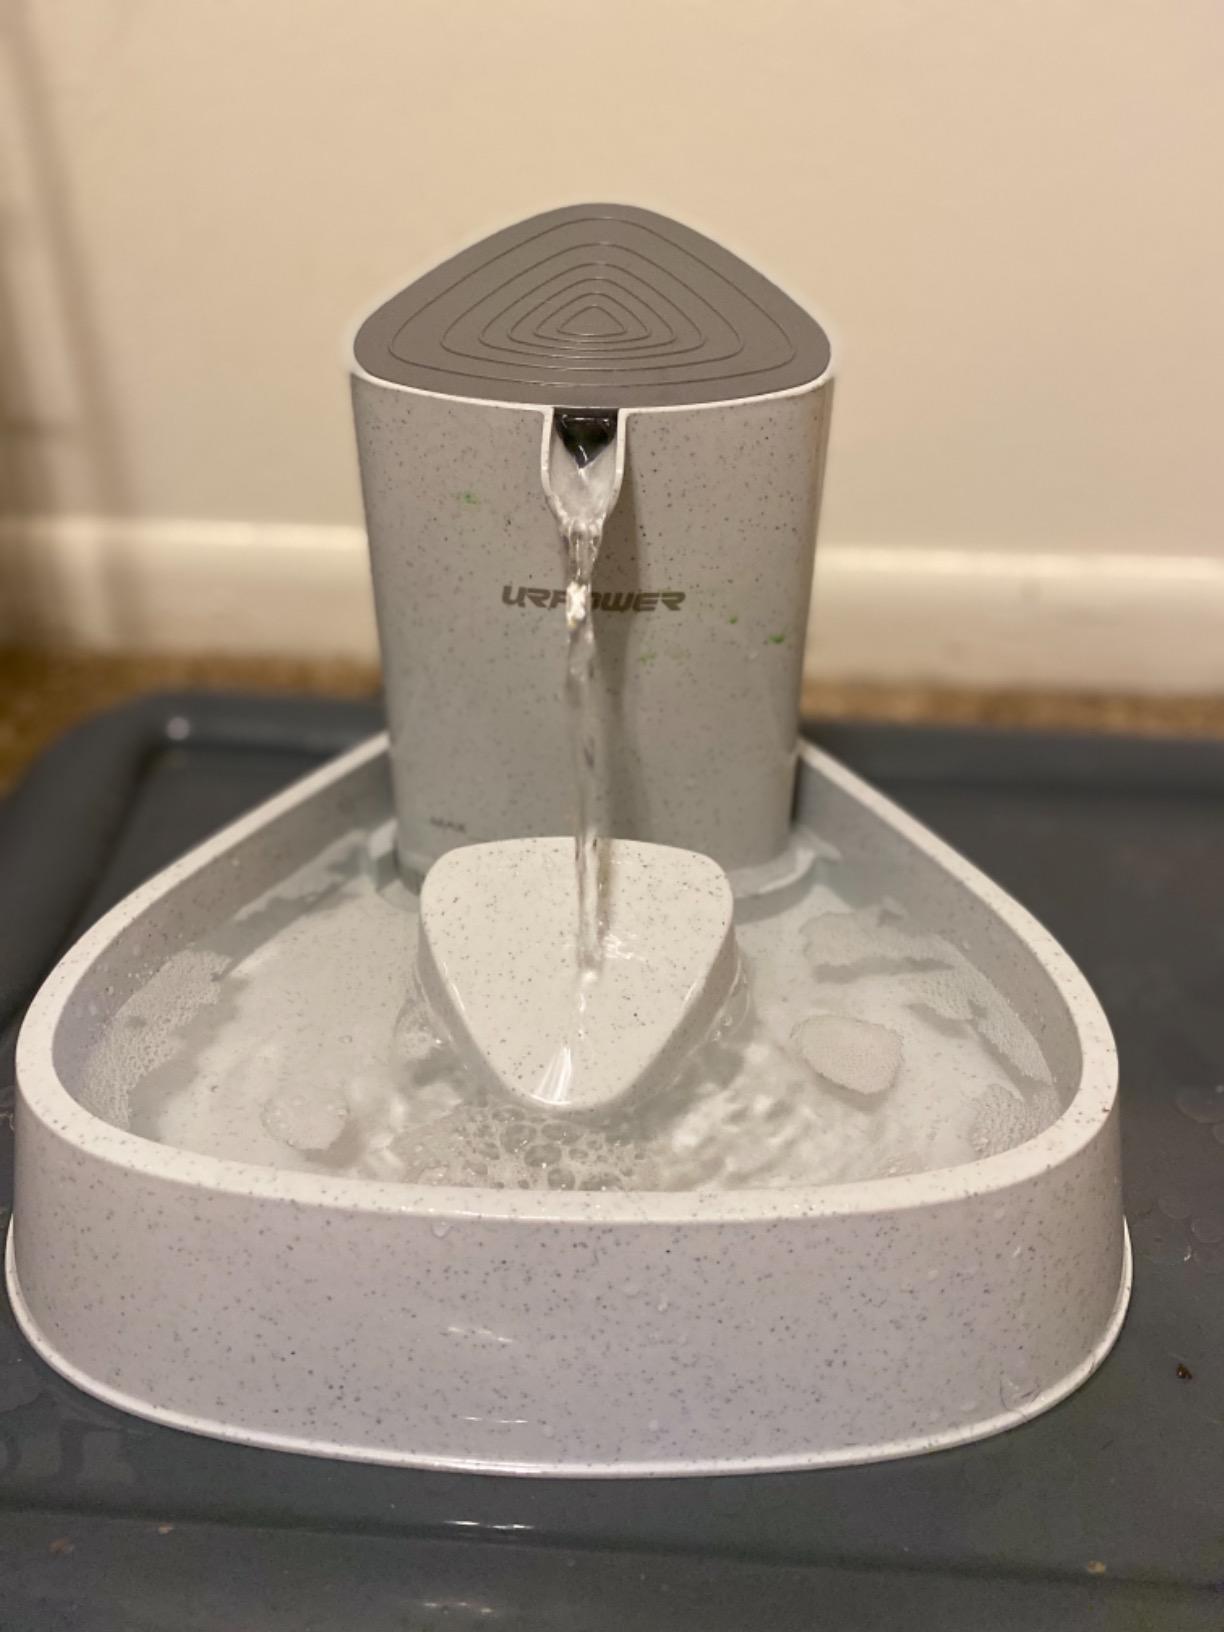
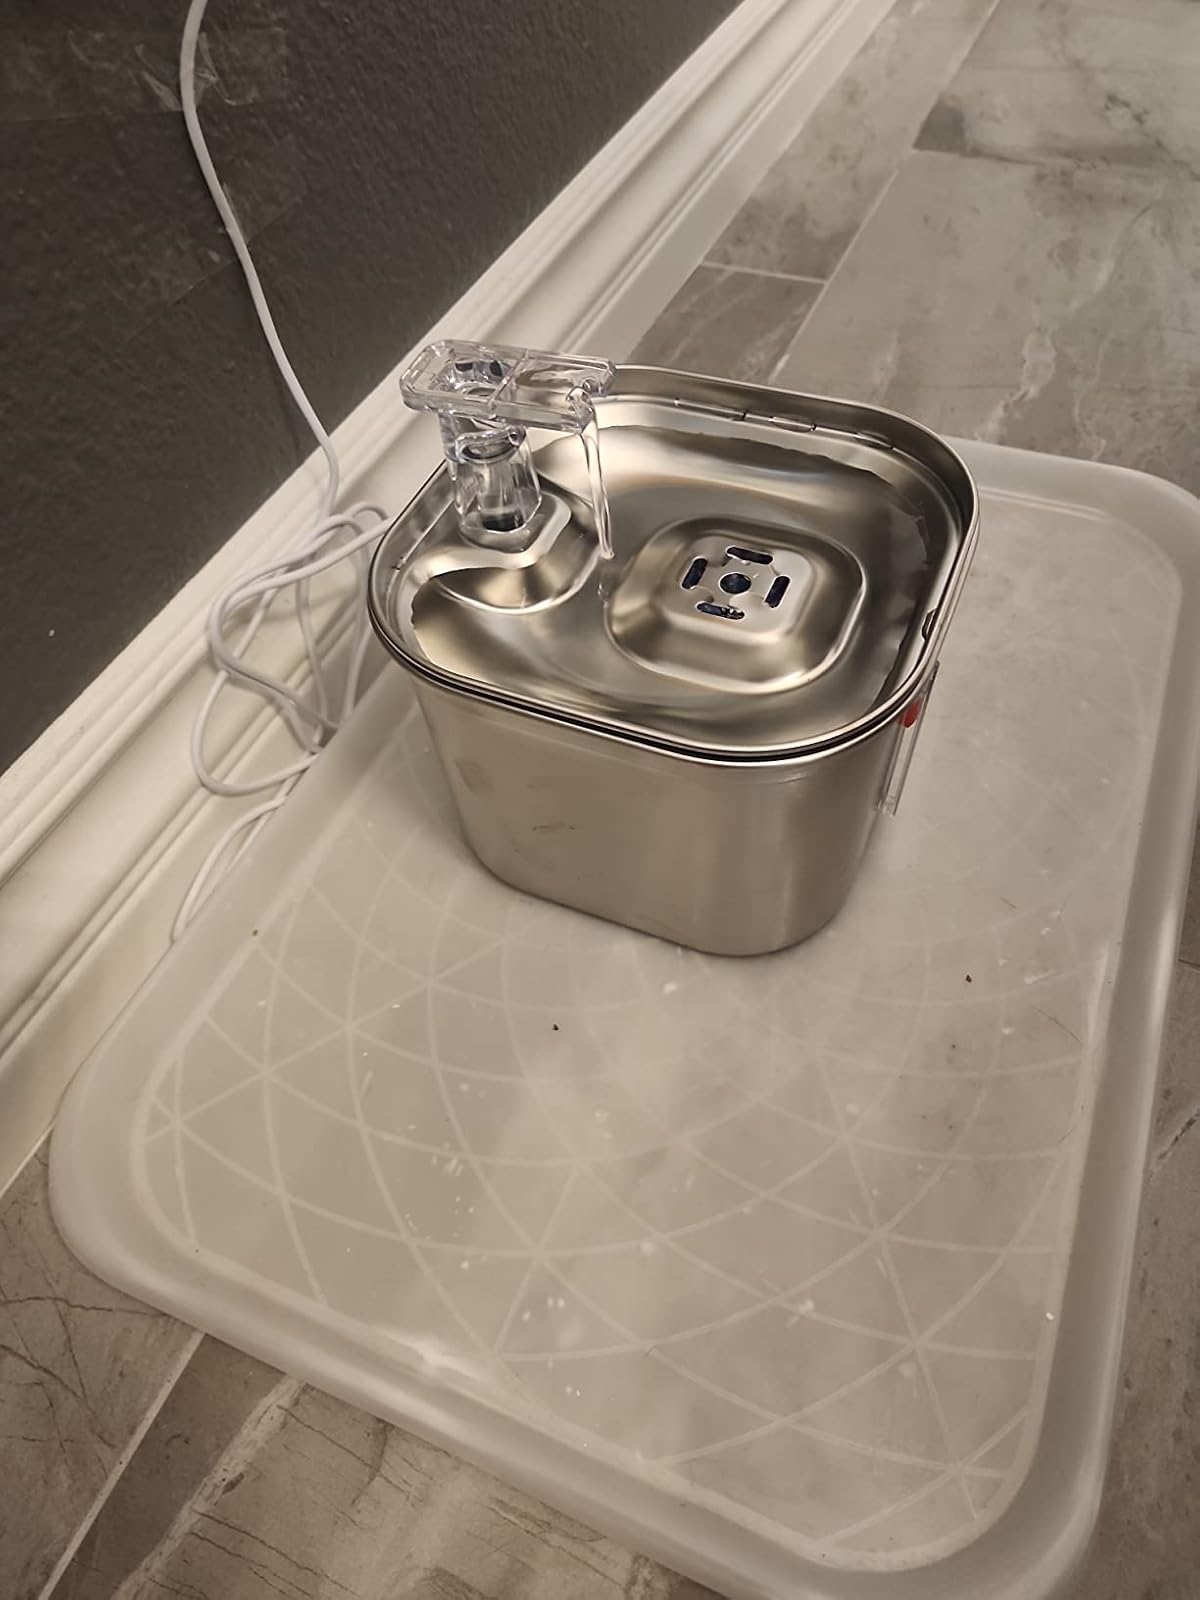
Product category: items_bowl
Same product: no